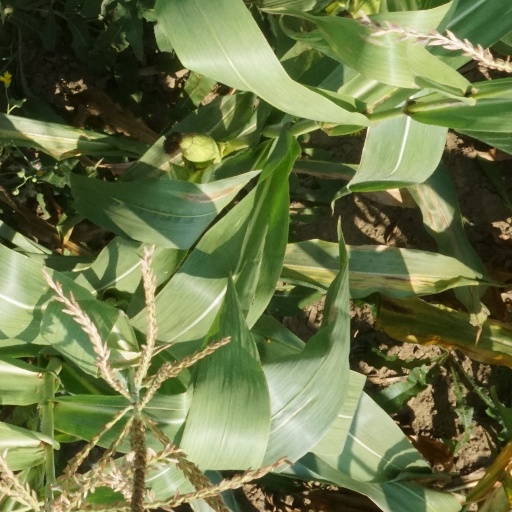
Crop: maize; corn